Buttonville, Markham

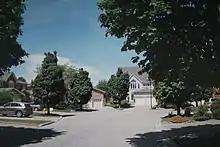
Laberta Court, a residential cul-de-sac

Farmlands formerly surrounded Buttonville, and between 1980 and 2000, they were developed. Forests were also found around Buttonville, especially to its south. The area is home to several technology companies in the northeast.